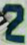
Number: 2